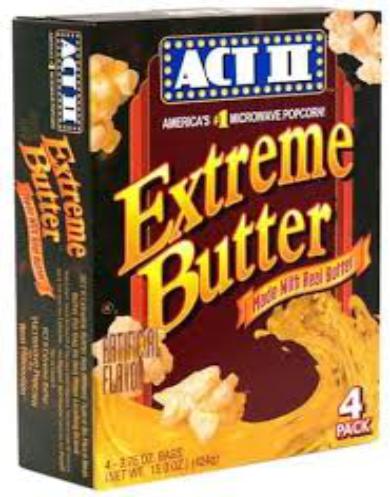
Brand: Act II
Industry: Food